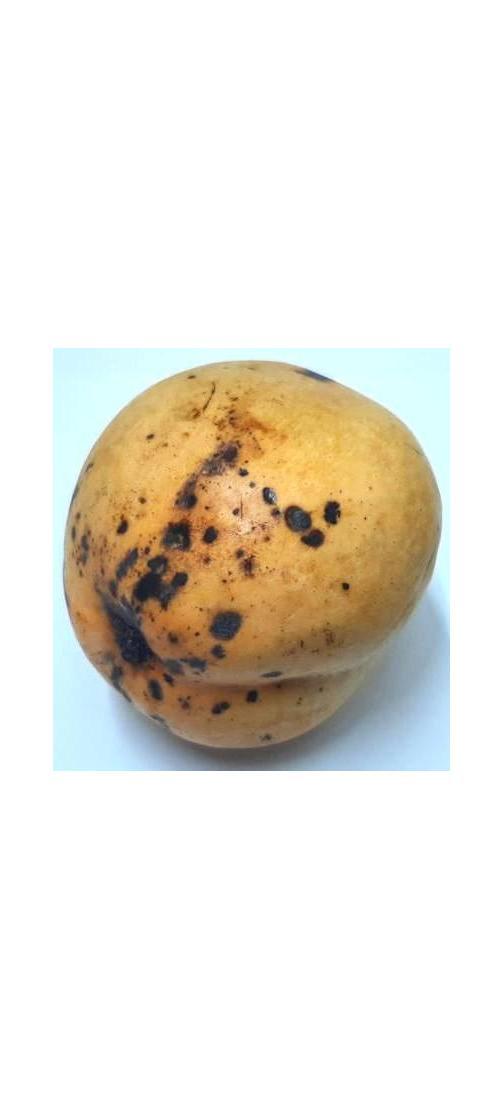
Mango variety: Bari-11